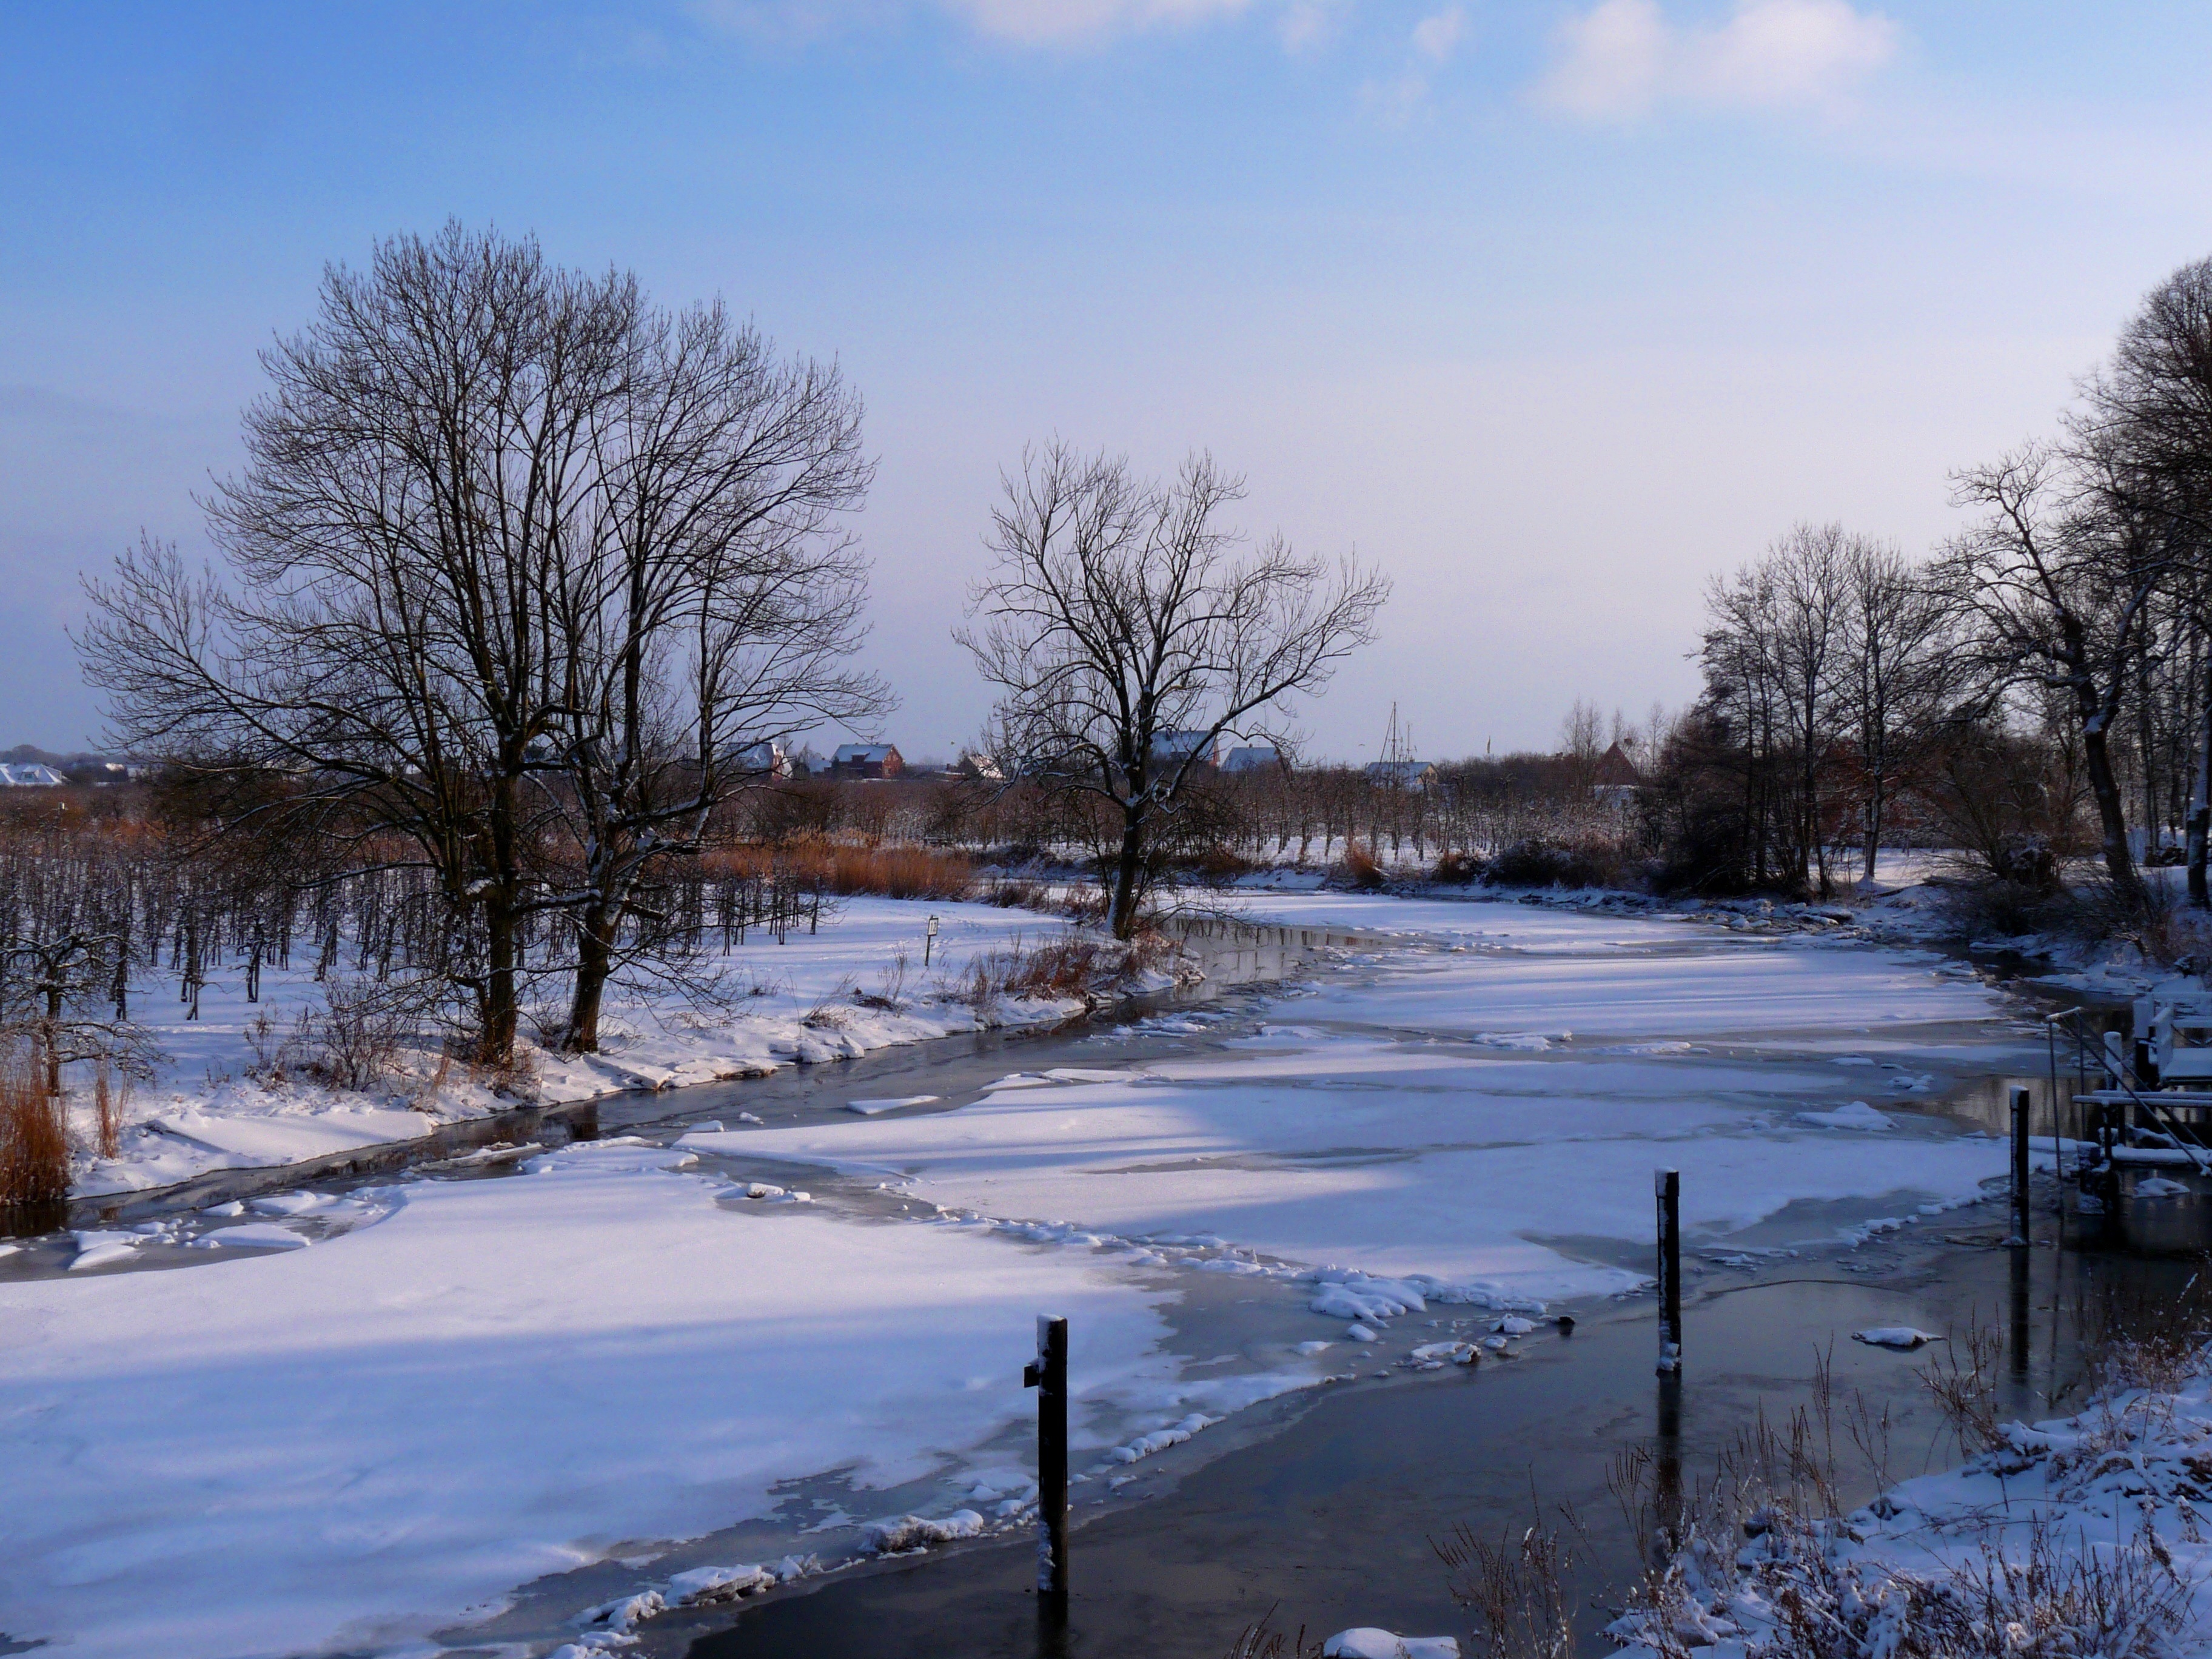
landscape, tree, water, nature, snow, cold, winter, morning, frost, river, ice, reflection, weather, romance, snowy, season, iced, germany, maritime, mood, wintry, freezing, seafaring, snow landscape, old country, l he, on frozen, winterstimmung, eternal ice, woody plant